Korai of the Acropolis of Athens

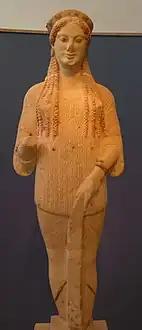
Acr. 670, c.520–500 BC

"Acropolis 670" also has an unusual form, dressed only in a chiton with a belt at the waist which creates a large overhang with the fabric above it, a fashion which corresponds to an old Ionian motif but is unusual in this period. The head "Acropolis 643" is one of the masterpieces of Attic sculpture, one of the very few female heads which equal the Rayet Head and the Sabouroff Head.